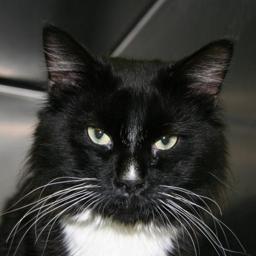
Animal: cats